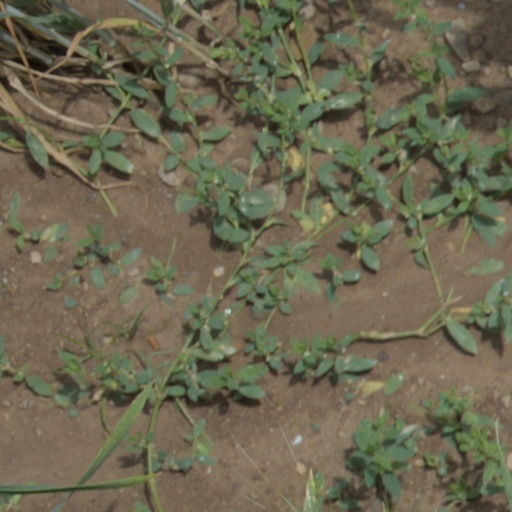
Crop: wheat